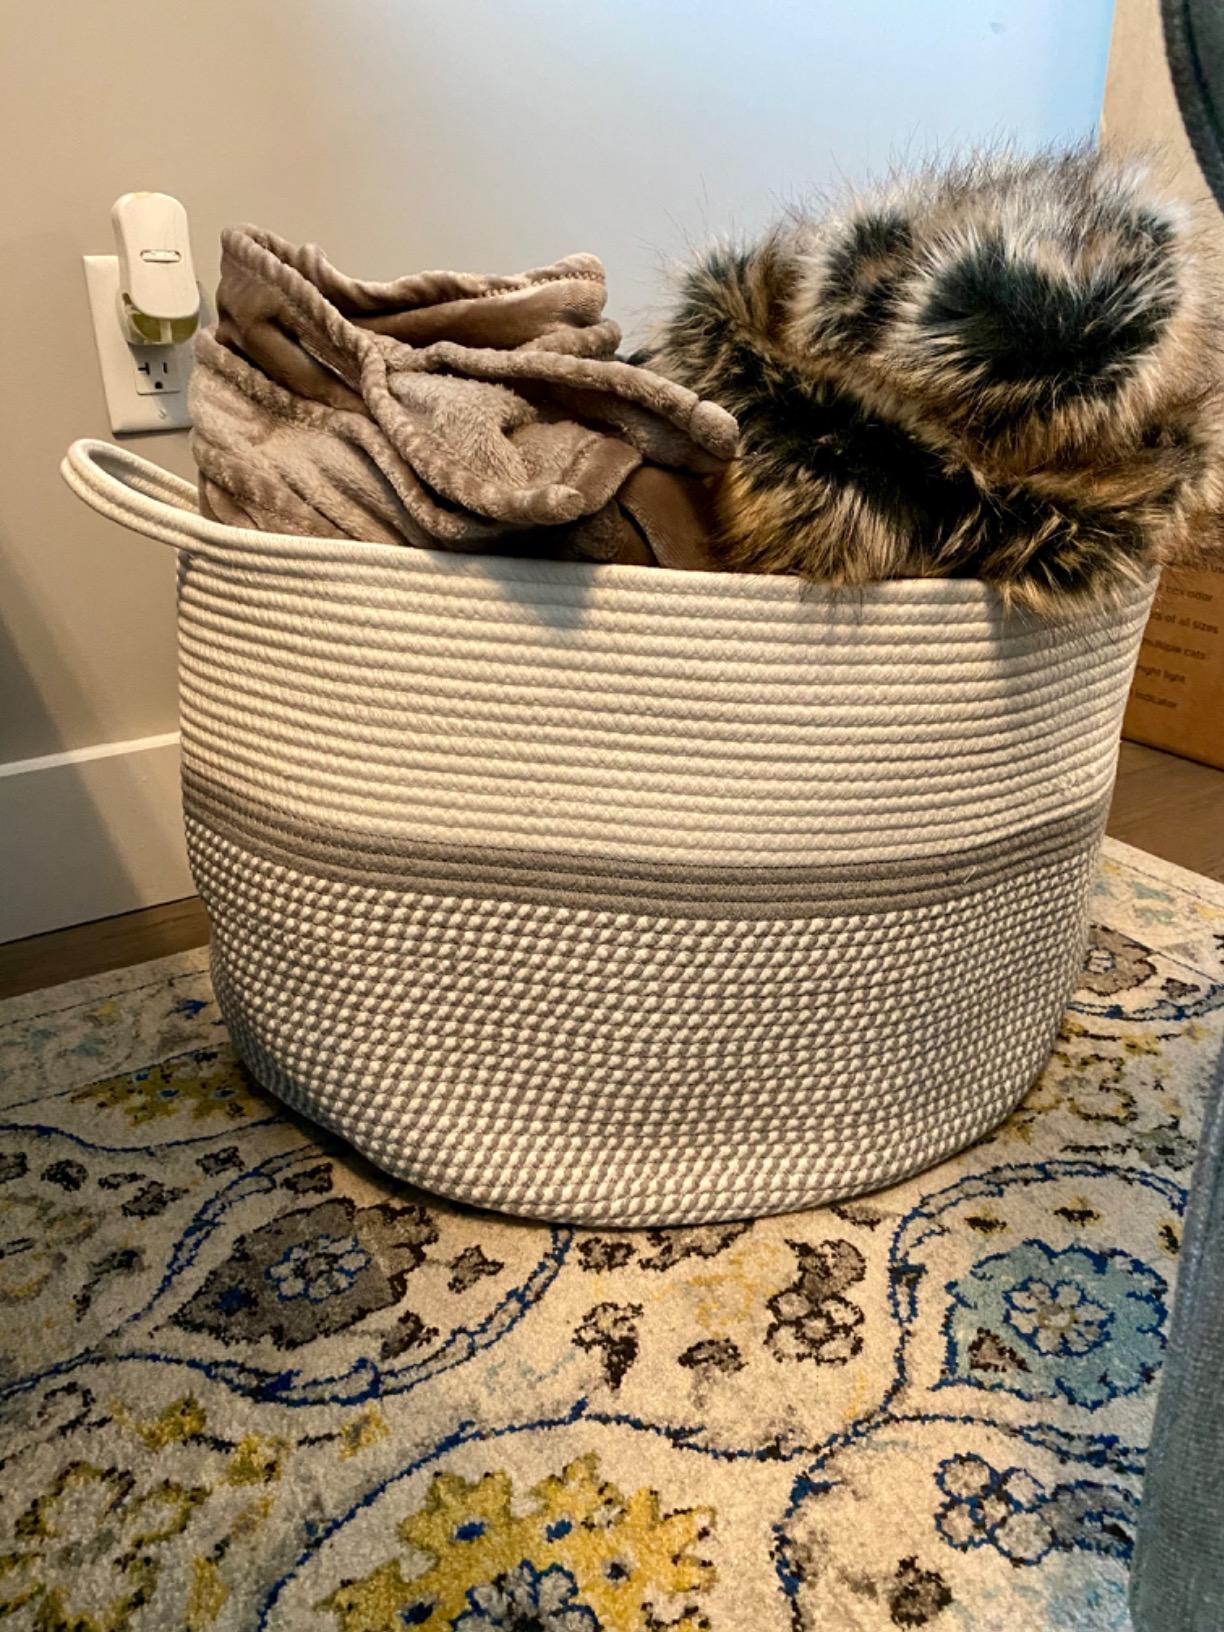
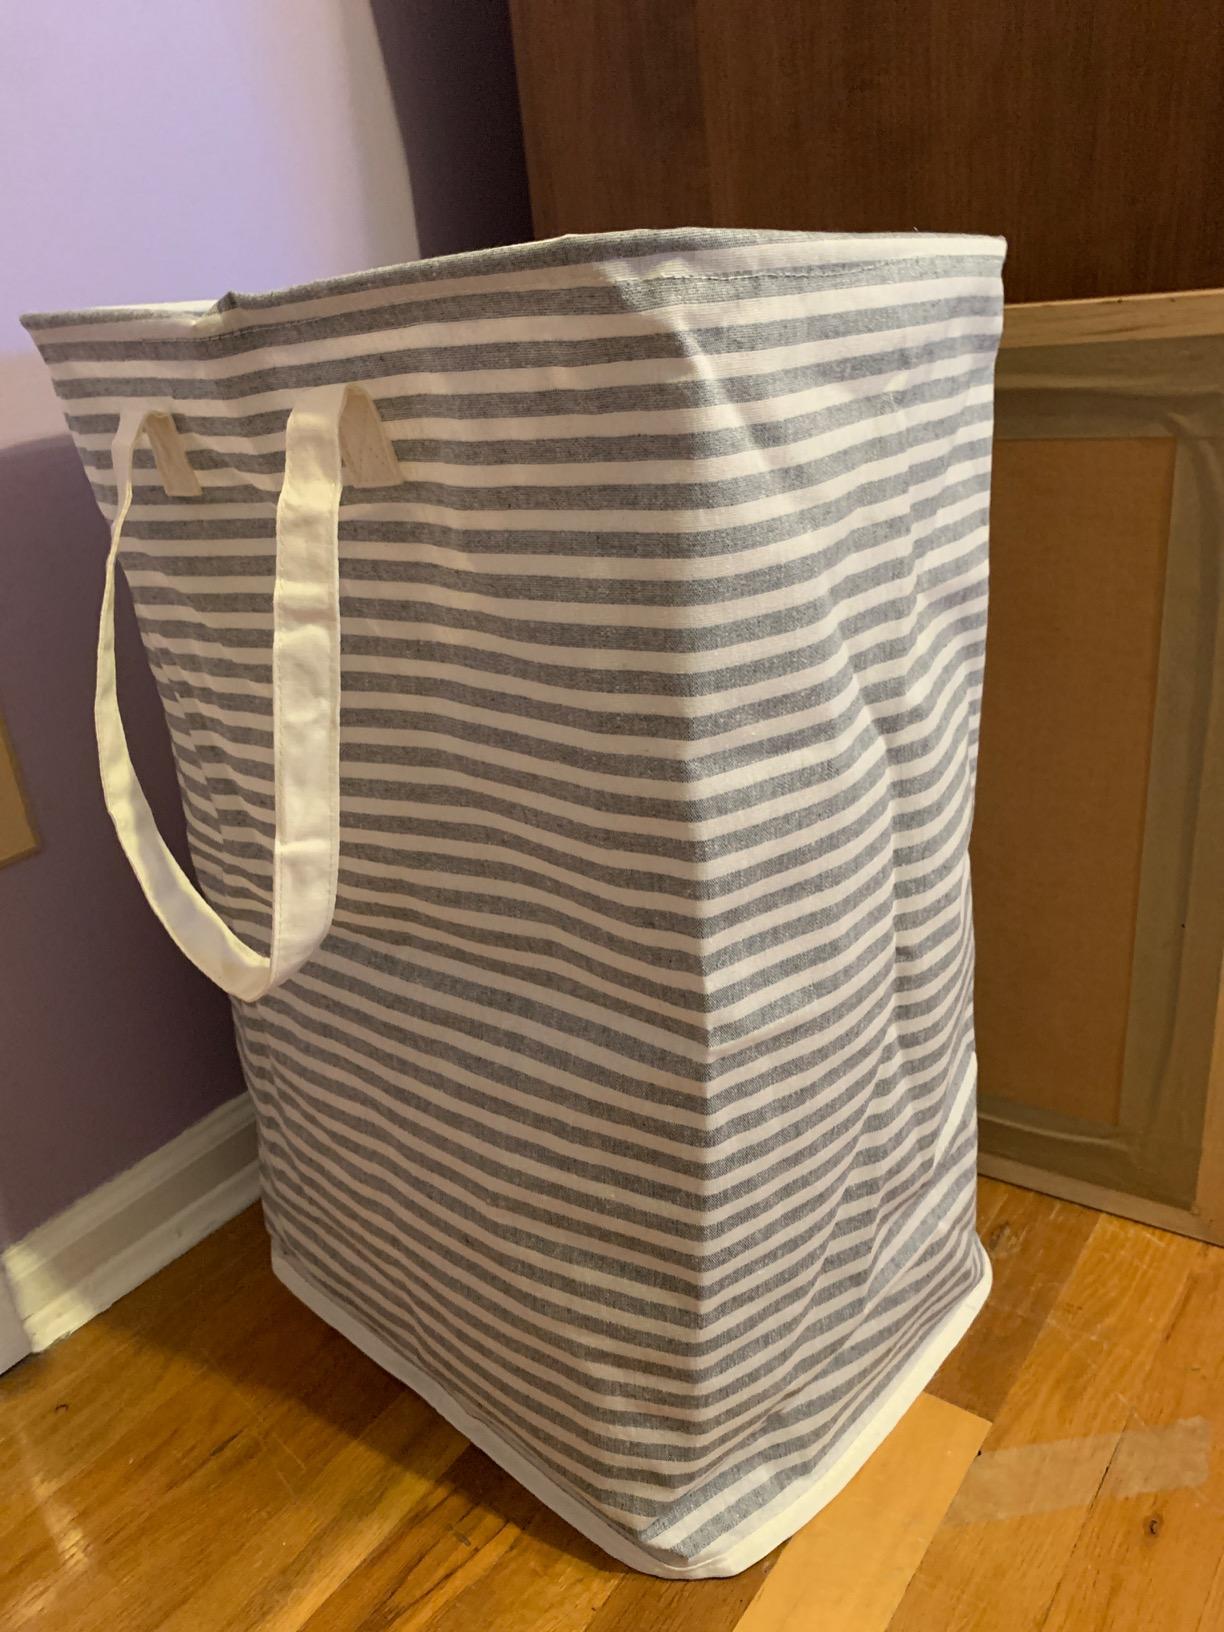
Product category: items_hamper
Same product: no